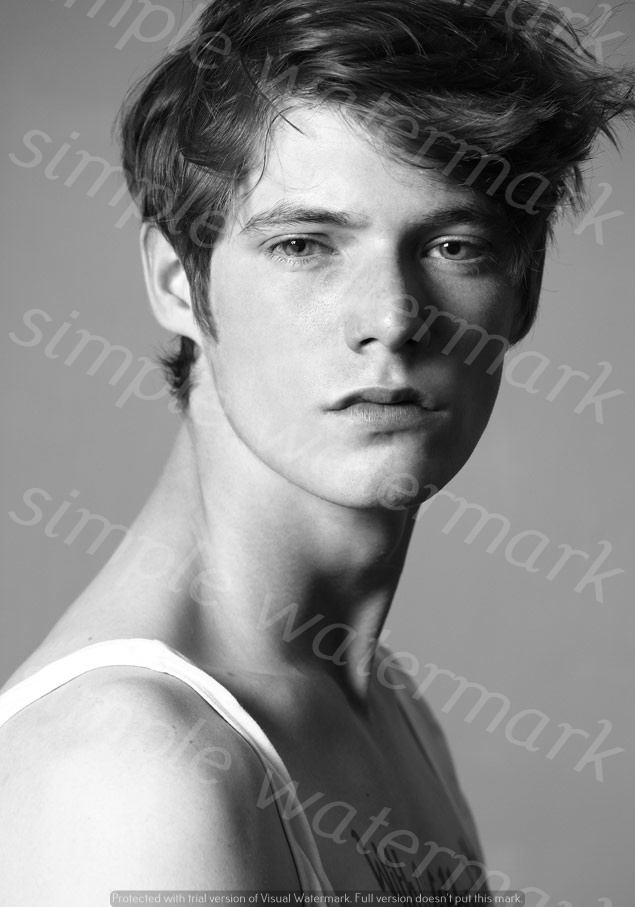
Label: Watermark